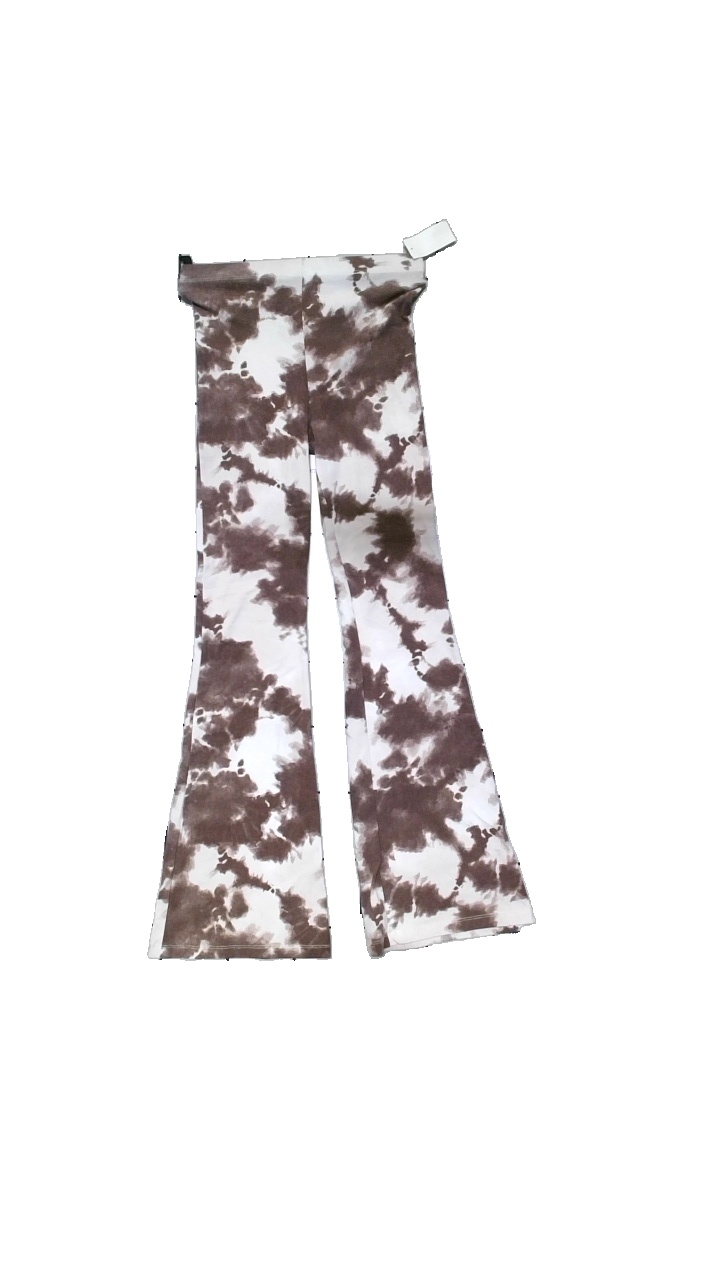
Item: Trousers (Ladies)
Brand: Bikbok
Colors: White, Brown, Multicolor
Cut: Tight
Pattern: Geometric print
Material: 97% polyester, 3% elastane
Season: All
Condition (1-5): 5
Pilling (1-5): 4
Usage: Reuse
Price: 100-150